Rhagades

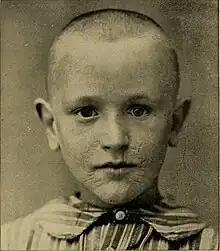
"Fissures, or rhagades"' (photo from "An American text-book of the diseases of children" (1895))

Rhagades are fissures, cracks, or linear scars in the skin, especially at the angles of the mouth and nose. They tend to form at areas of motion. They can be a result from bacterial infection of skin lesions. They are one of the late-stage manifestations of congenital syphilis; others are saber shins, Hutchinson teeth, saddle nose, and Clutton's joints (usually knee synovitis).